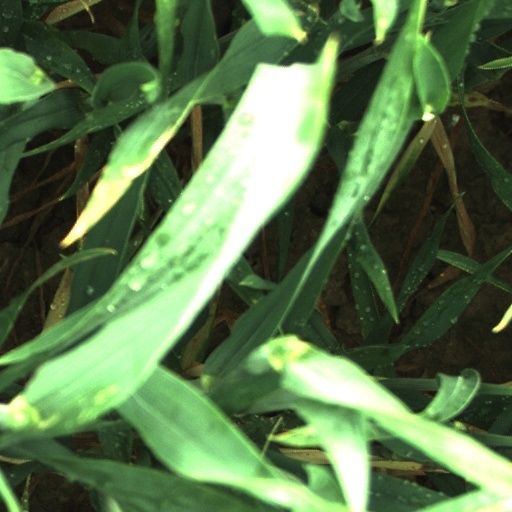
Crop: wheat